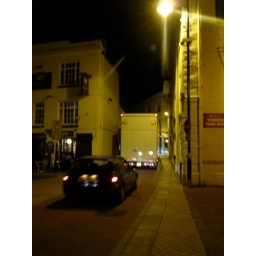
When small roads and big trucks meet in Teignmouth